Weixi Lisu Autonomous County

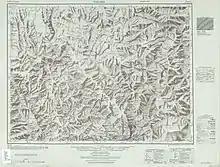
Weixi (labelled as WEI-HSI ) (1953)

Weixi Lisu Autonomous County is an autonomous county of Diqing Tibetan Autonomous Prefecture, in northwest Yunnan province, China. The titular ethnic group is the Lisu people.